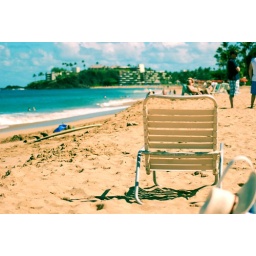
Vintage retro photo of a chair on the beach in Maui.